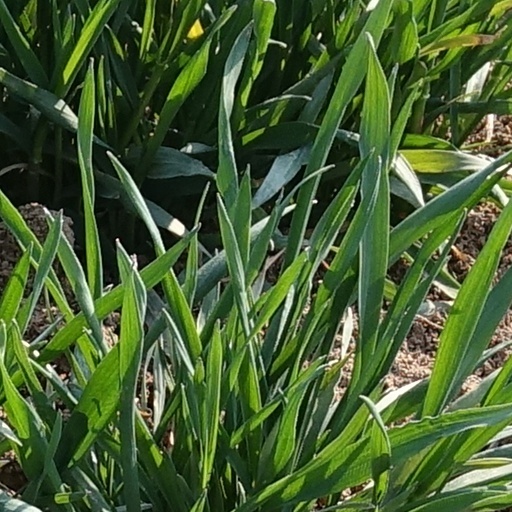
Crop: wheat